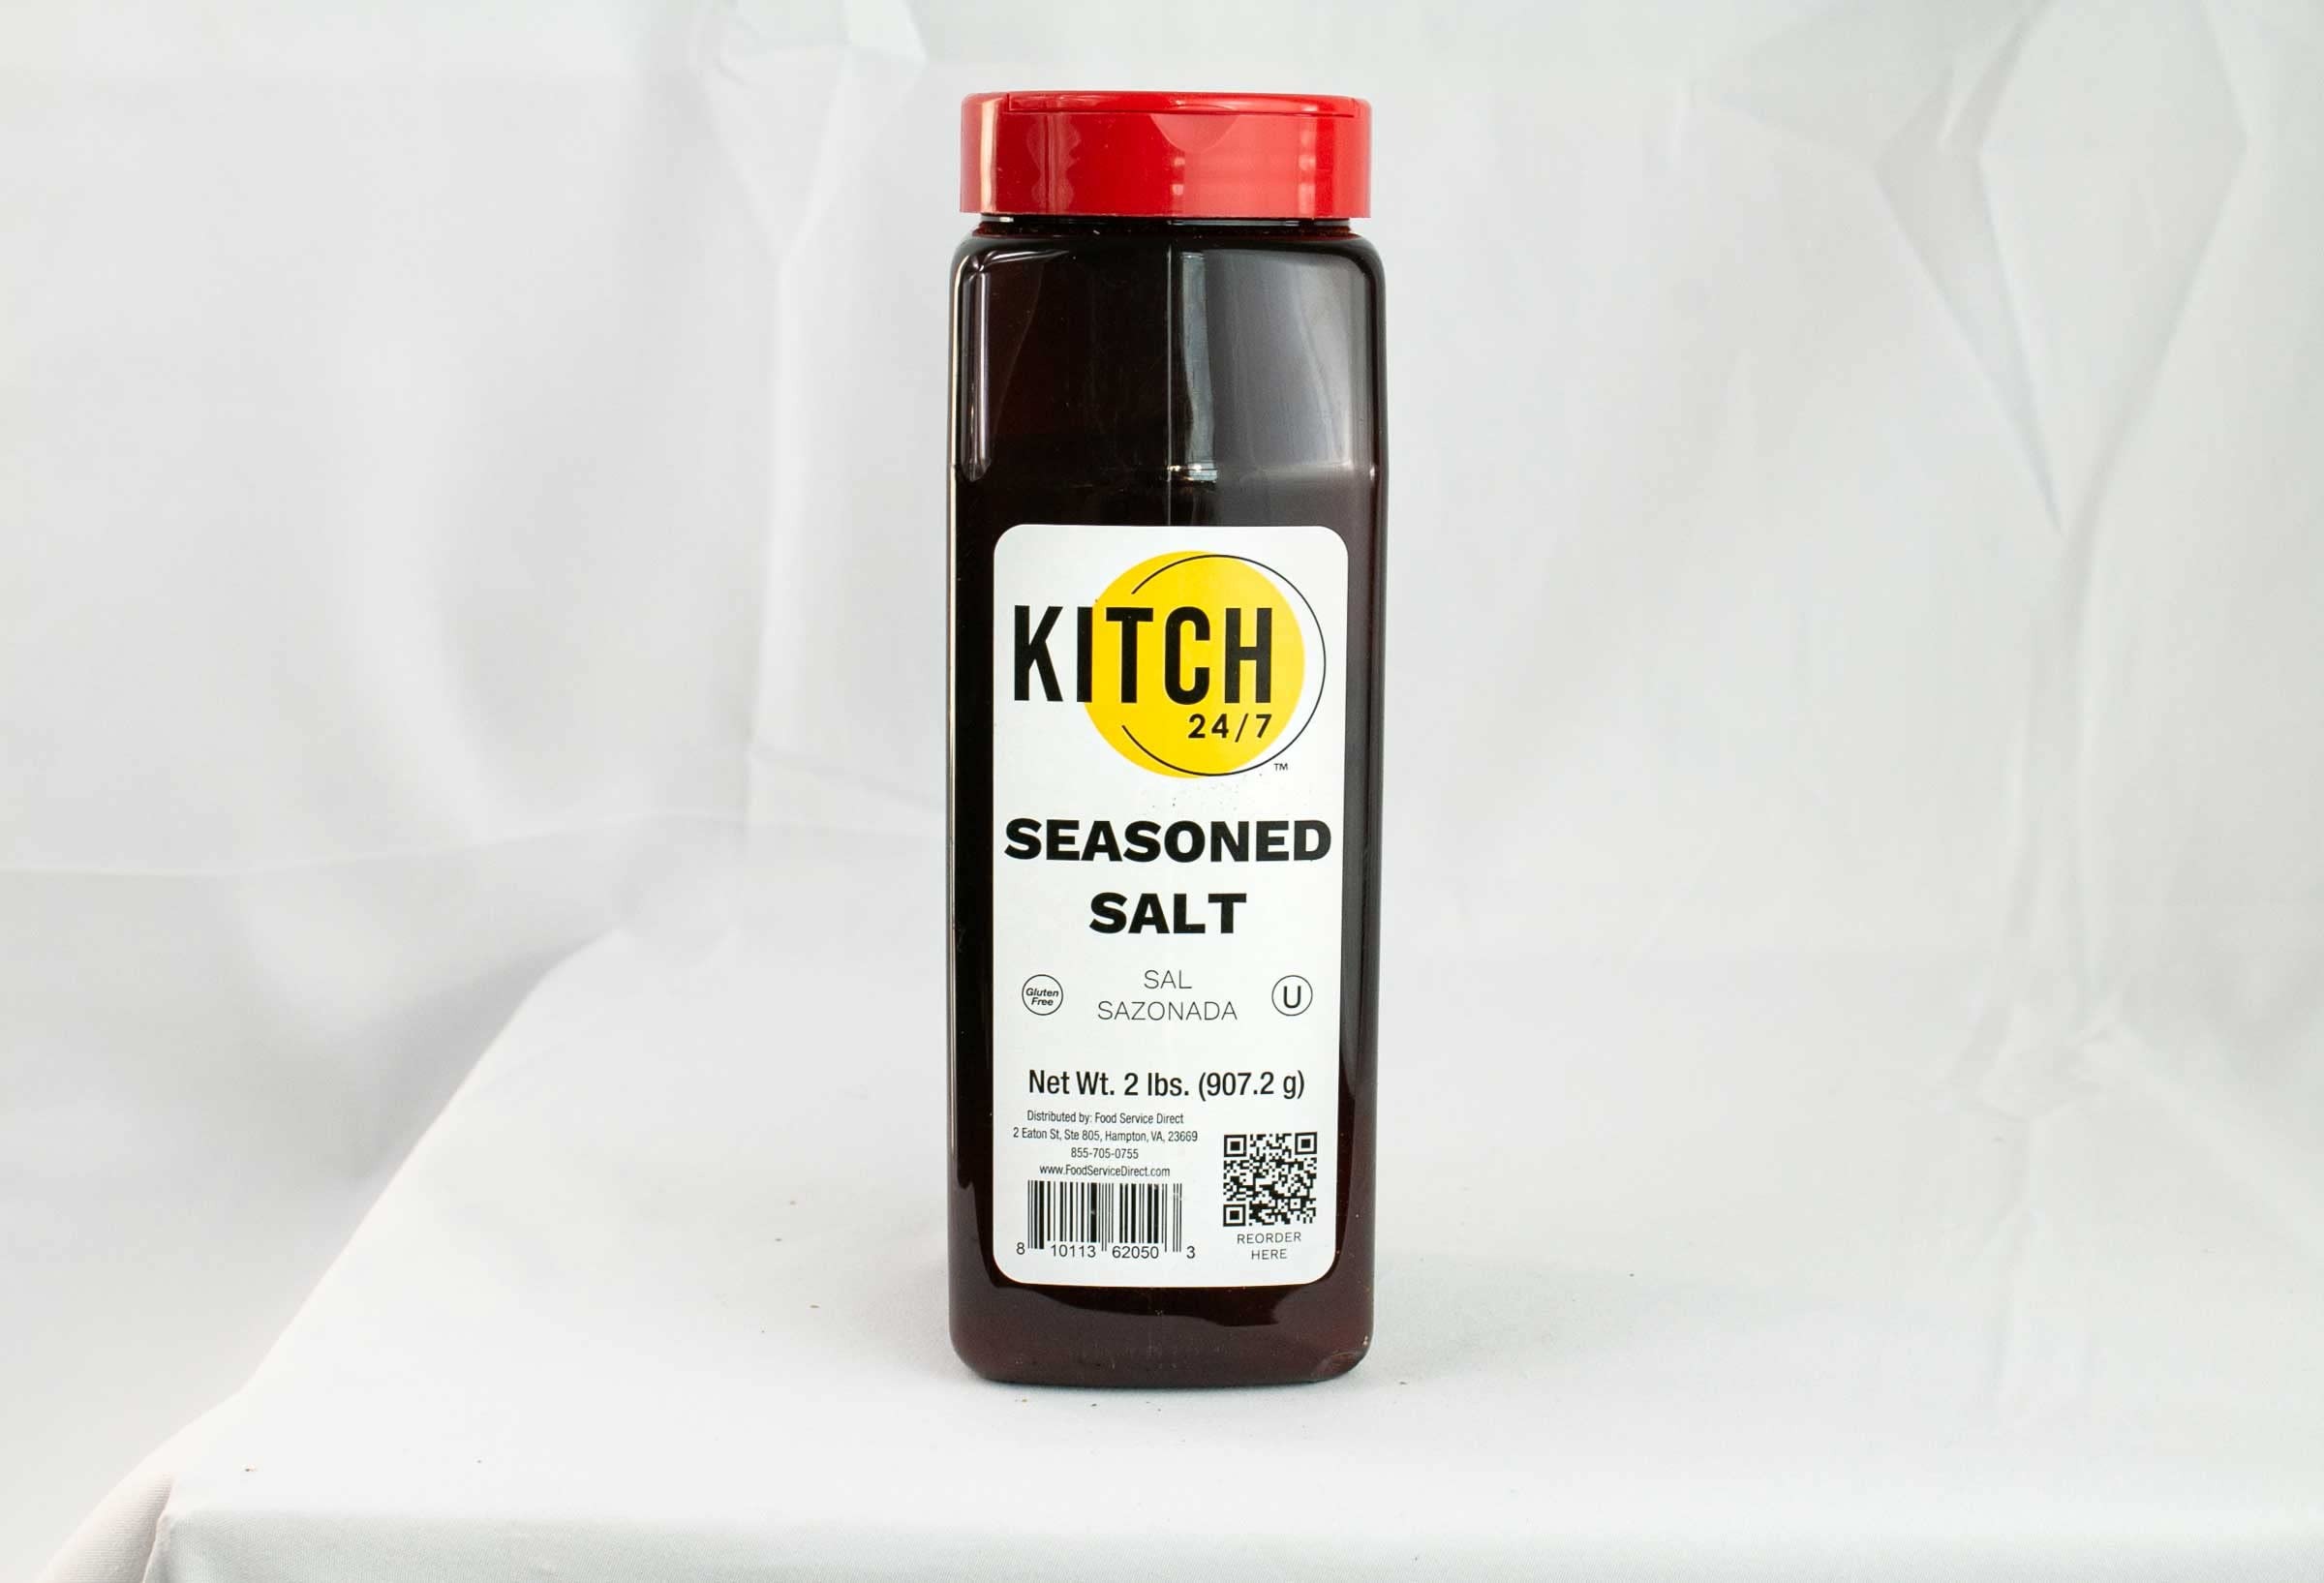
Item Name: KITCH 24/7 Seasoned Salt, 2 Pound
Bullet Point: Seasoned salt. Ready to use. 0 g trans fat. 0 mg cholesterol. Gluten free. Kosher certified. Shelf life: 1825 days. 2 lb. (0. 91 kg) each
Product Description: The KITCH 24/7 Seasoned Salt is made with a blend of spices and salt. It is excellent for flavoring meat, fish, eggs, and more. Gluten free and kosher certified, it is suitable for various dietary needs. This pack of KITCH 24/7 Seasoned Salt is a good buy for restaurants, diners, and catering services.
Value: 32.0
Unit: Ounce

Price: 16.07